National Institute of Food Technology Entrepreneurship and Management

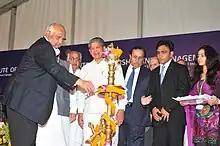
Agriculture and Food Processing Industries, Sharad Pawar, the India Minister of Agriculture and Food Distribution, inaugurating NIFTEM-K in 2012

NIFTEM-K was first officially announced in the budget speech for 2006–07 made by P. Chidambaram, the Minister of Finance, in February 2006. But the institute was only to be inaugurated in 2012, by Sharad Pawar, the Minister of Agriculture and Consumer Affairs, Food and Public Distribution. It was set with an original investment of , on of land.